John Ellis (physicist, born 1946)

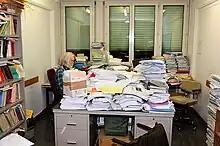
John Ellis in his office at CERN in January 2012

In addition to his theoretical research, John Ellis has been an advocate and supporter of future accelerators, beginning with LEP and the LHC, and extending to the Compact Linear Collider (CLIC), photon colliders, and future proton accelerators. Naturally his theoretical work reflected these connections, as when he showed that data from the Stanford Linear Collider (SLC) and from LEP could be used to predict the masses of the top quark and the Higgs boson.